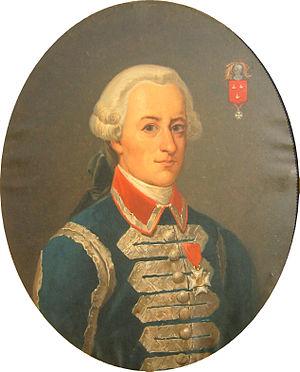
Portrait en buste de Raoul IV de La Barre de Nanteuil (1743-1833), col. part. - préciser l'âge de la personne SVP.
La famille de La Barre de Nanteuil est une famille de la noblesse française subsistante.